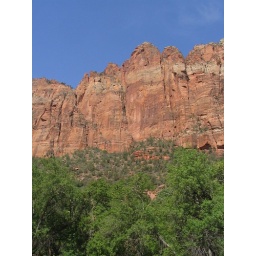
Impressive red rock cliffs near the Emerald Pools trailhead, as seen from the shuttle bus on the Zion Canyon Scenic Drive.